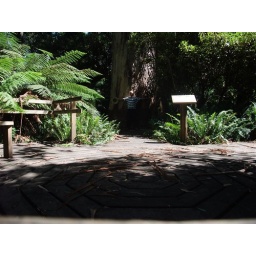
me standing in froont of the biggest white knight